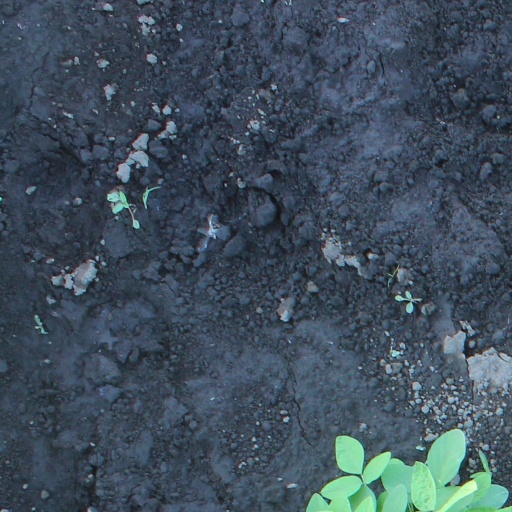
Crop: soybean